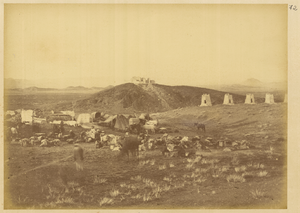
En 1874-1875, le gouvernement russe organisa une mission commerciale et de recherche en Chine. Cette mission avait pour objectif de trouver de nouvelles routes terrestres vers le marché chinois, d'étudier les perspectives d'une expansion commerciale, de rechercher des sites pour l'installation de consulats et d'usines, et de recueillir des informations sur la révolte de Dungan qui faisait alors rage dans les provinces de la Chine occidentale. Composée de 9 hommes et dirigée par le lieutenant-colonel Iulian A. Sosnovskii de l'état-major général de l'armée, cette mission comprenait également un topographe, le capitaine Matusovskii, un responsable scientifique, le Dr Pavel Iakovlevich Piasetskii, des interprètes chinois et russes, trois sous-officiers cosaques et le photographe de la mission, Adolf Erazmovich Boiarskii. La mission se déroula de Saint-Pétersbourg à Shanghai, en passant par Oulan-Bator (Mongolie), Pékin et Tianjin. Elle longea ensuite le fleuve Yangtsé et suivit la grande Route de la soie à travers l'oasis Hami et jusqu'au lac Zaysan, de retour en Russie. Adolf Erazmovich Boiarskii prit quelque 200 photographies, ce qui constitue une source unique pour l'étude de la Chine de cette période. La plupart des photographies prises durant cette mission apparaissent dans cet album, lequel rejoignit par la suite la collection Thereza Christina Maria, rassemblée par l'empereur Pierre II du Brésil qui en fit don à la Bibliothèque nationale du Brésil. Campements